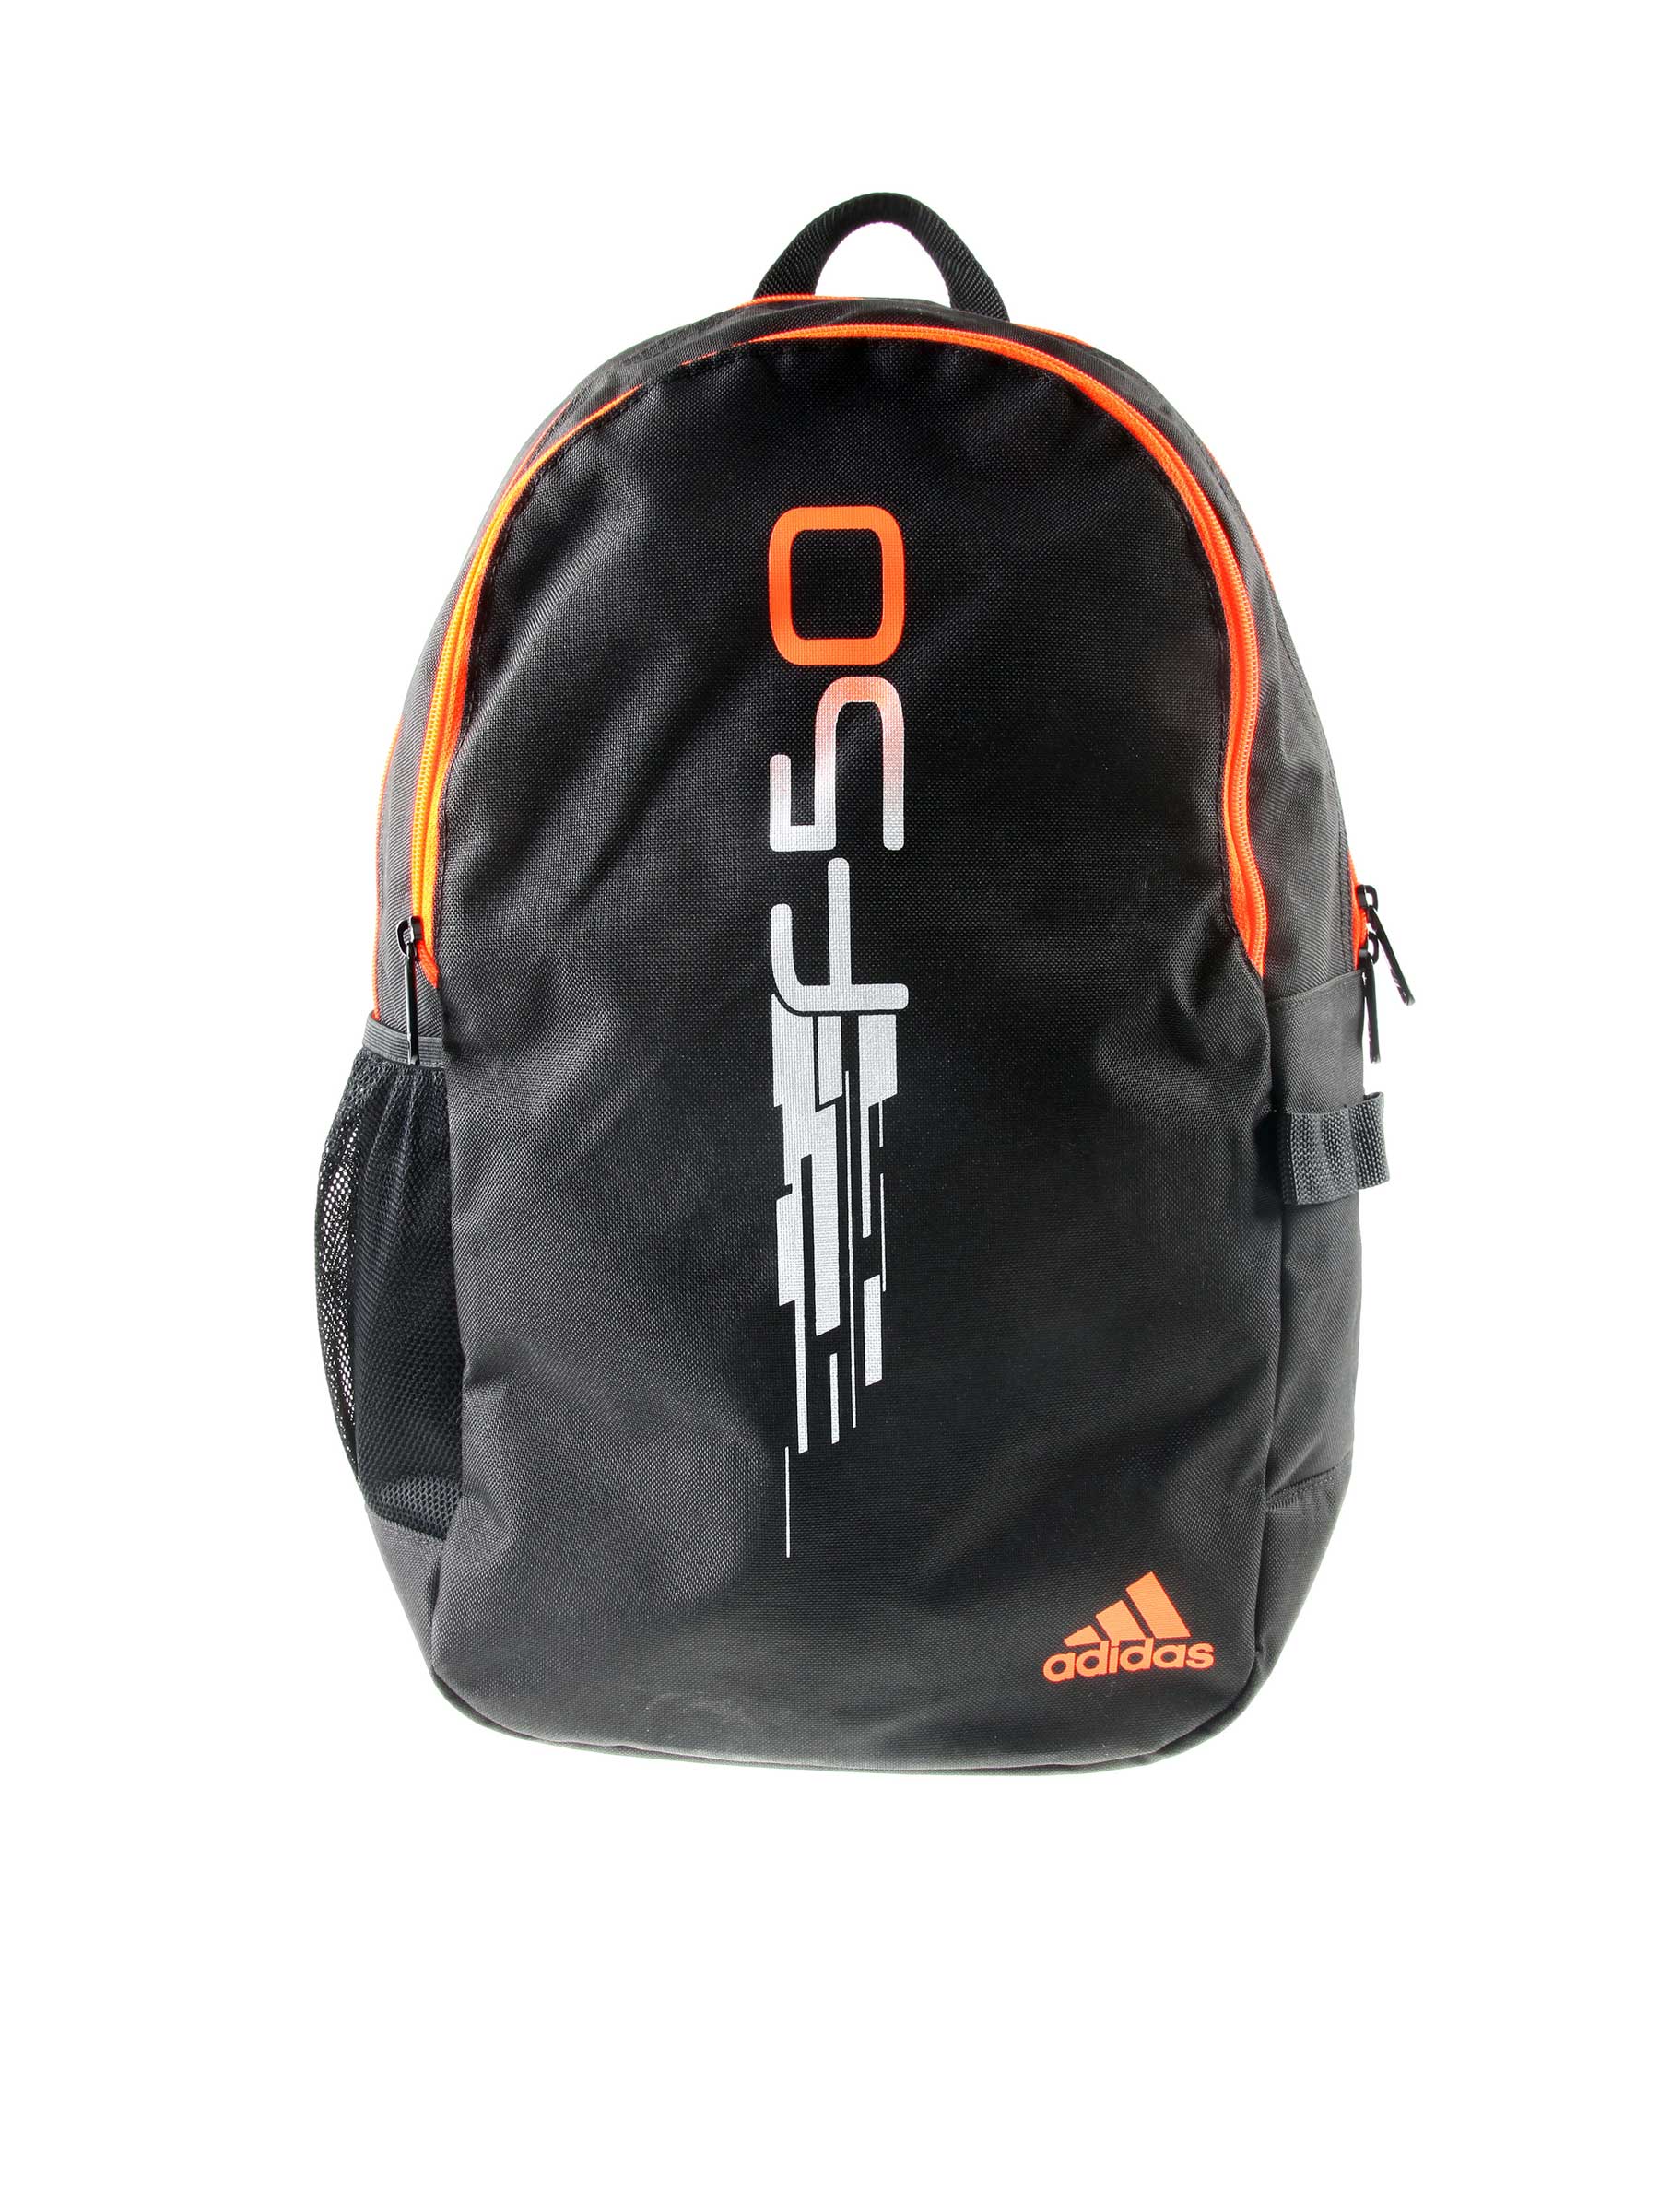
ADIDAS Black Backpack
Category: Accessories / Bags / Backpacks
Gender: Unisex
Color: Black
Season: Summer 2011
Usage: Sports